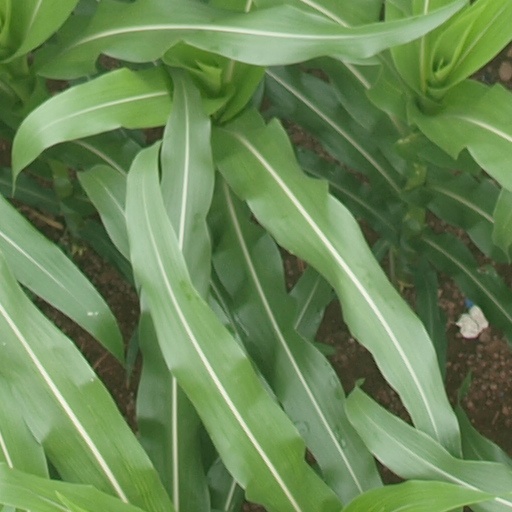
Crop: maize; corn